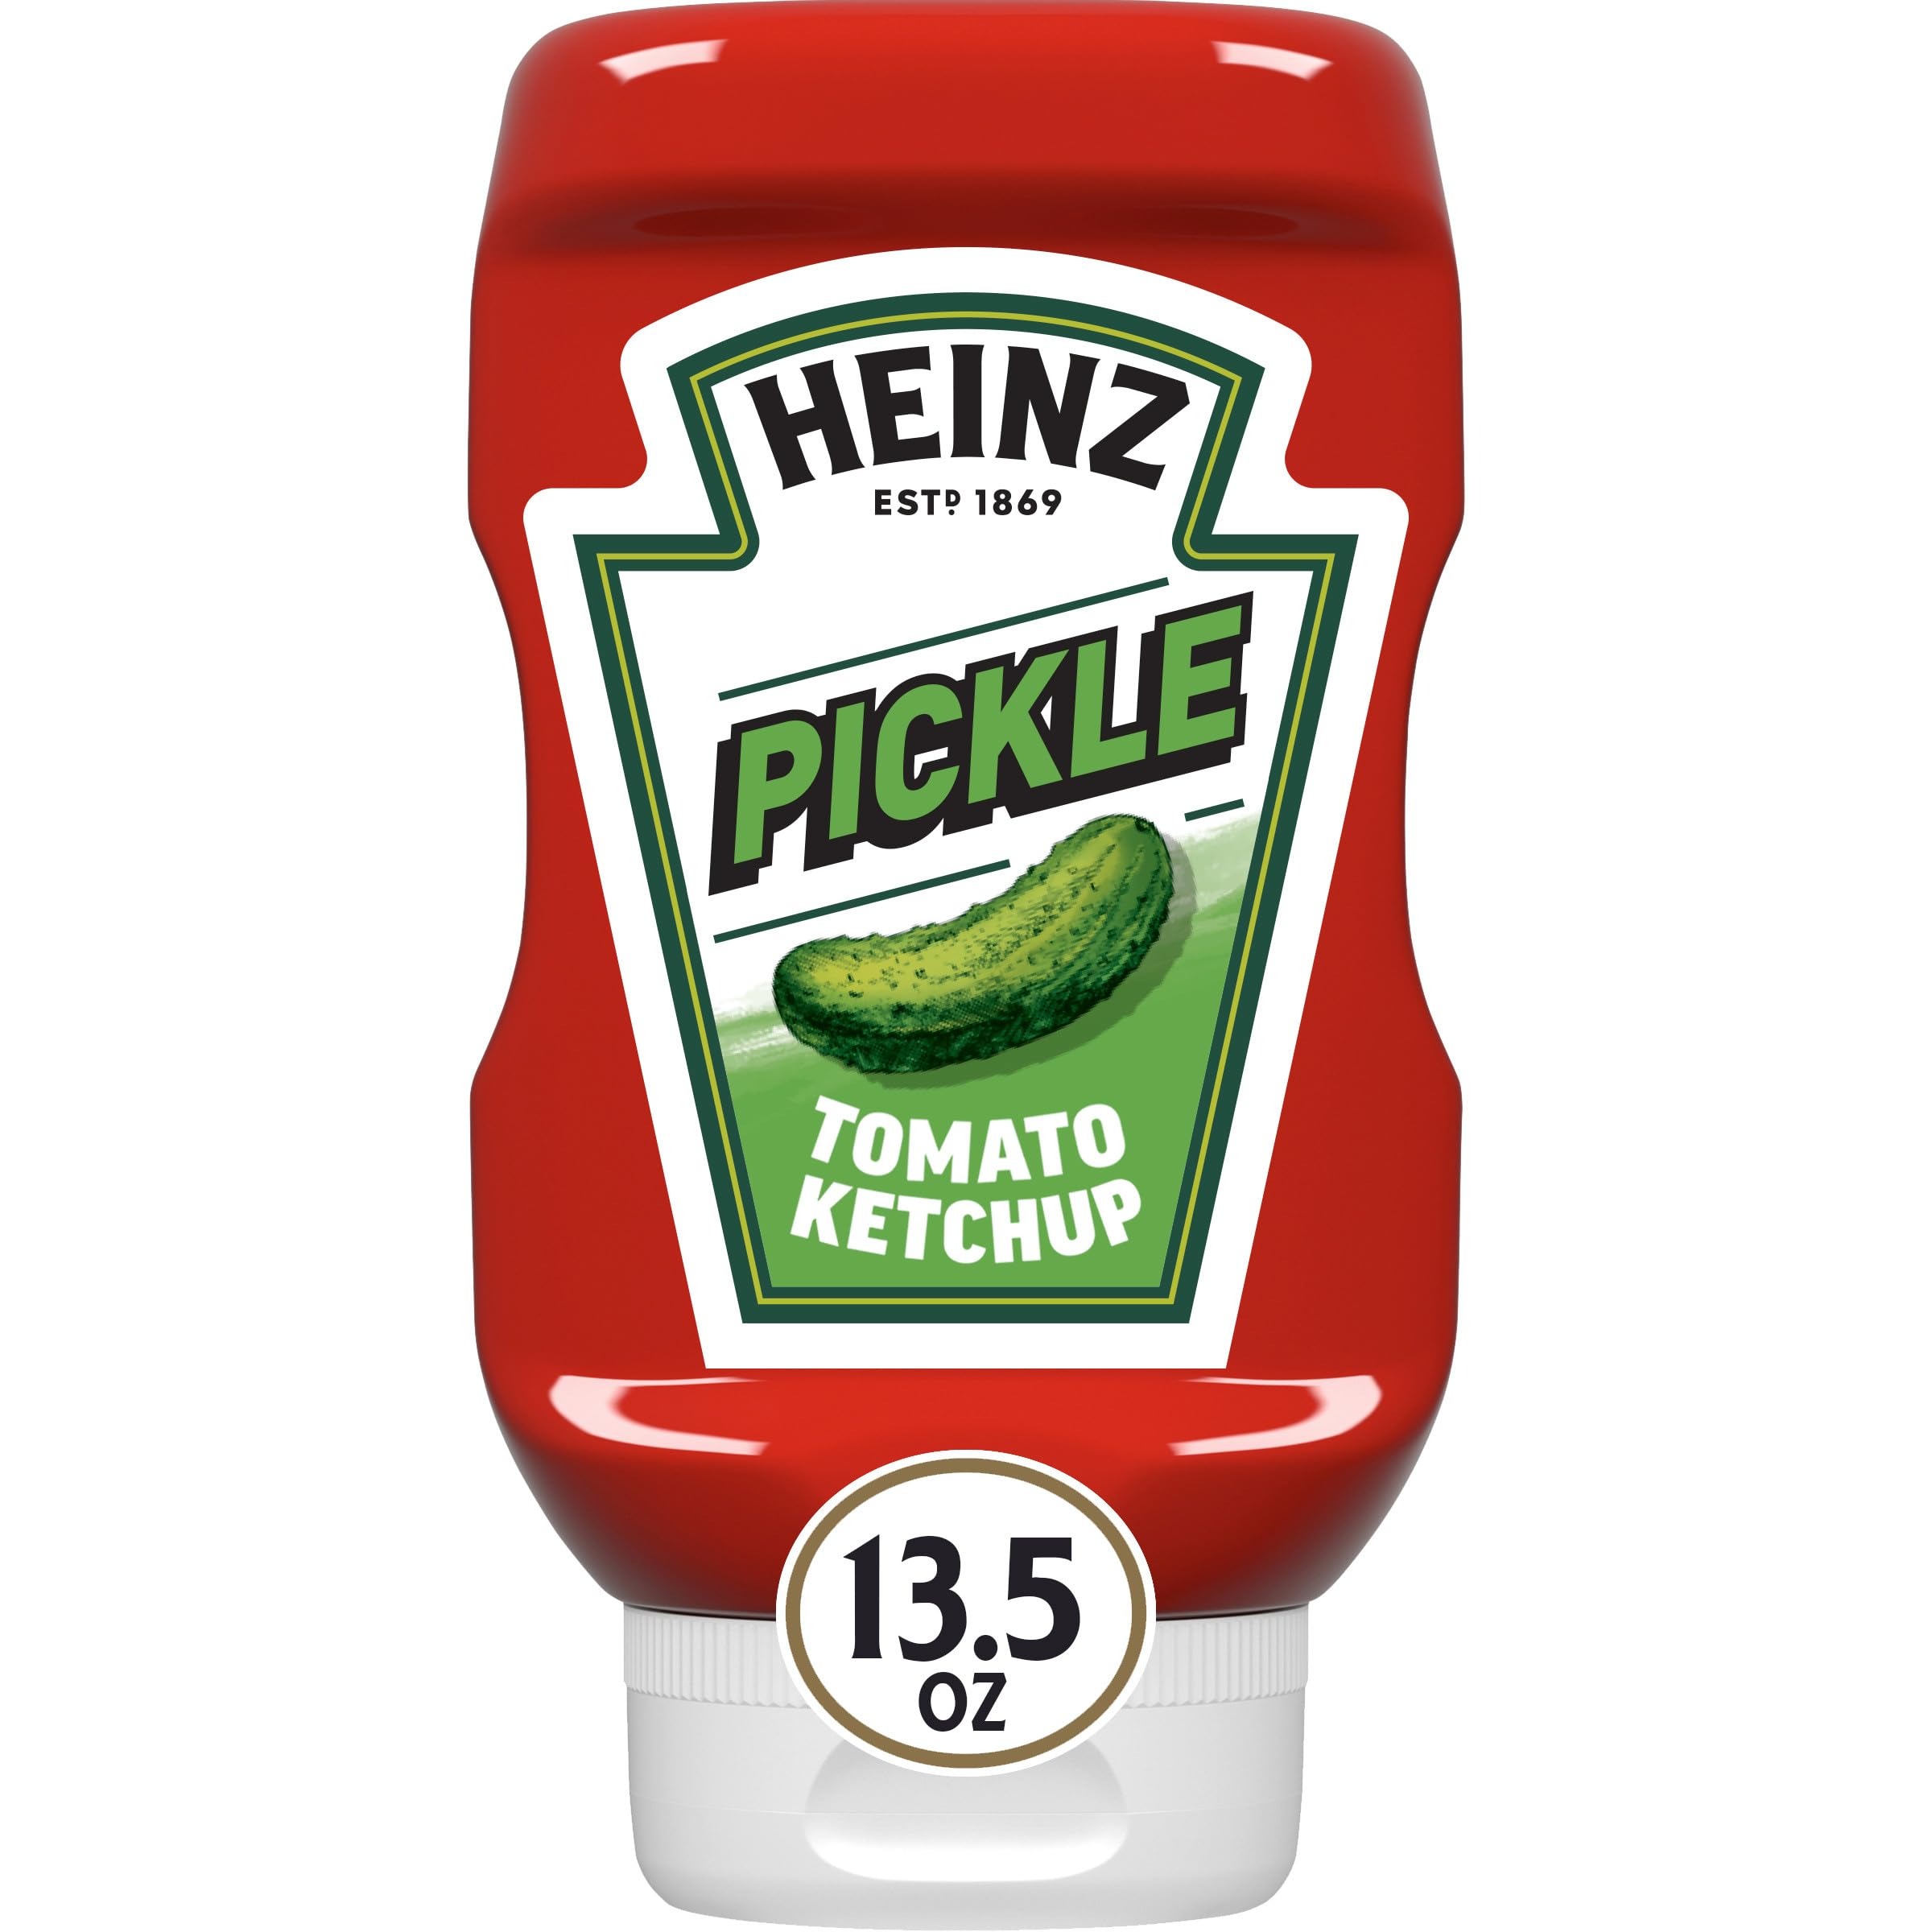
Item Name: Heinz Tomato Ketchup with Pickle Seasoning, 13.5 oz Bottle
Bullet Point 1: One 13.5 oz bottle of Heinz Tomato Ketchup with Pickle Seasoning
Bullet Point 2: The thick and rich Heinz Ketchup you love now packs a punch of pickle flavor
Bullet Point 3: Our pickle-flavored ketchup features notes of brined cucumber juice, vinegar and dill
Bullet Point 4: Vinegar and cucumber juice complement ketchup’s sweet flavor, providing a fresh tang
Bullet Point 5: Tomato ketchup with pickle seasoning adds bright and fresh flavor to all your favorite grilled foods
Bullet Point 6: Try our tomato ketchup with pickle seasoning on burgers, hot dogs, chicken, fries and more
Bullet Point 7: Easy to squeeze bottle makes serving clean and easy
Bullet Point 8: Store our reclosable bottle in the refrigerator once opened
Bullet Point 9: Each 13.5 oz bottle contains about 22 servings
Value: 13.5
Unit: Ounce

Price: 3.99